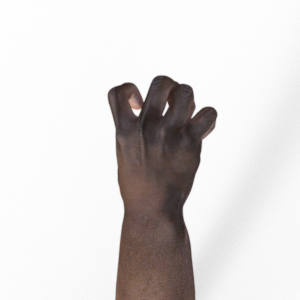
Label: rock